Barahona big-scaled sphaero

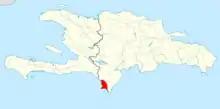
Distribution of "Sphaerodactylus plummeri" (known range; red).

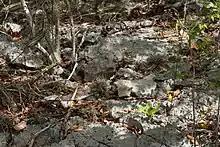
Habitat of "Sphaerodactylus plummeri" in Parque Nacional Jaragua, Dominican Republic.

"S. plummeri" is endemic to the south-western portions of the Barahona peninsula. This species inhabits karstic, xeric scrublands at altitudes of .